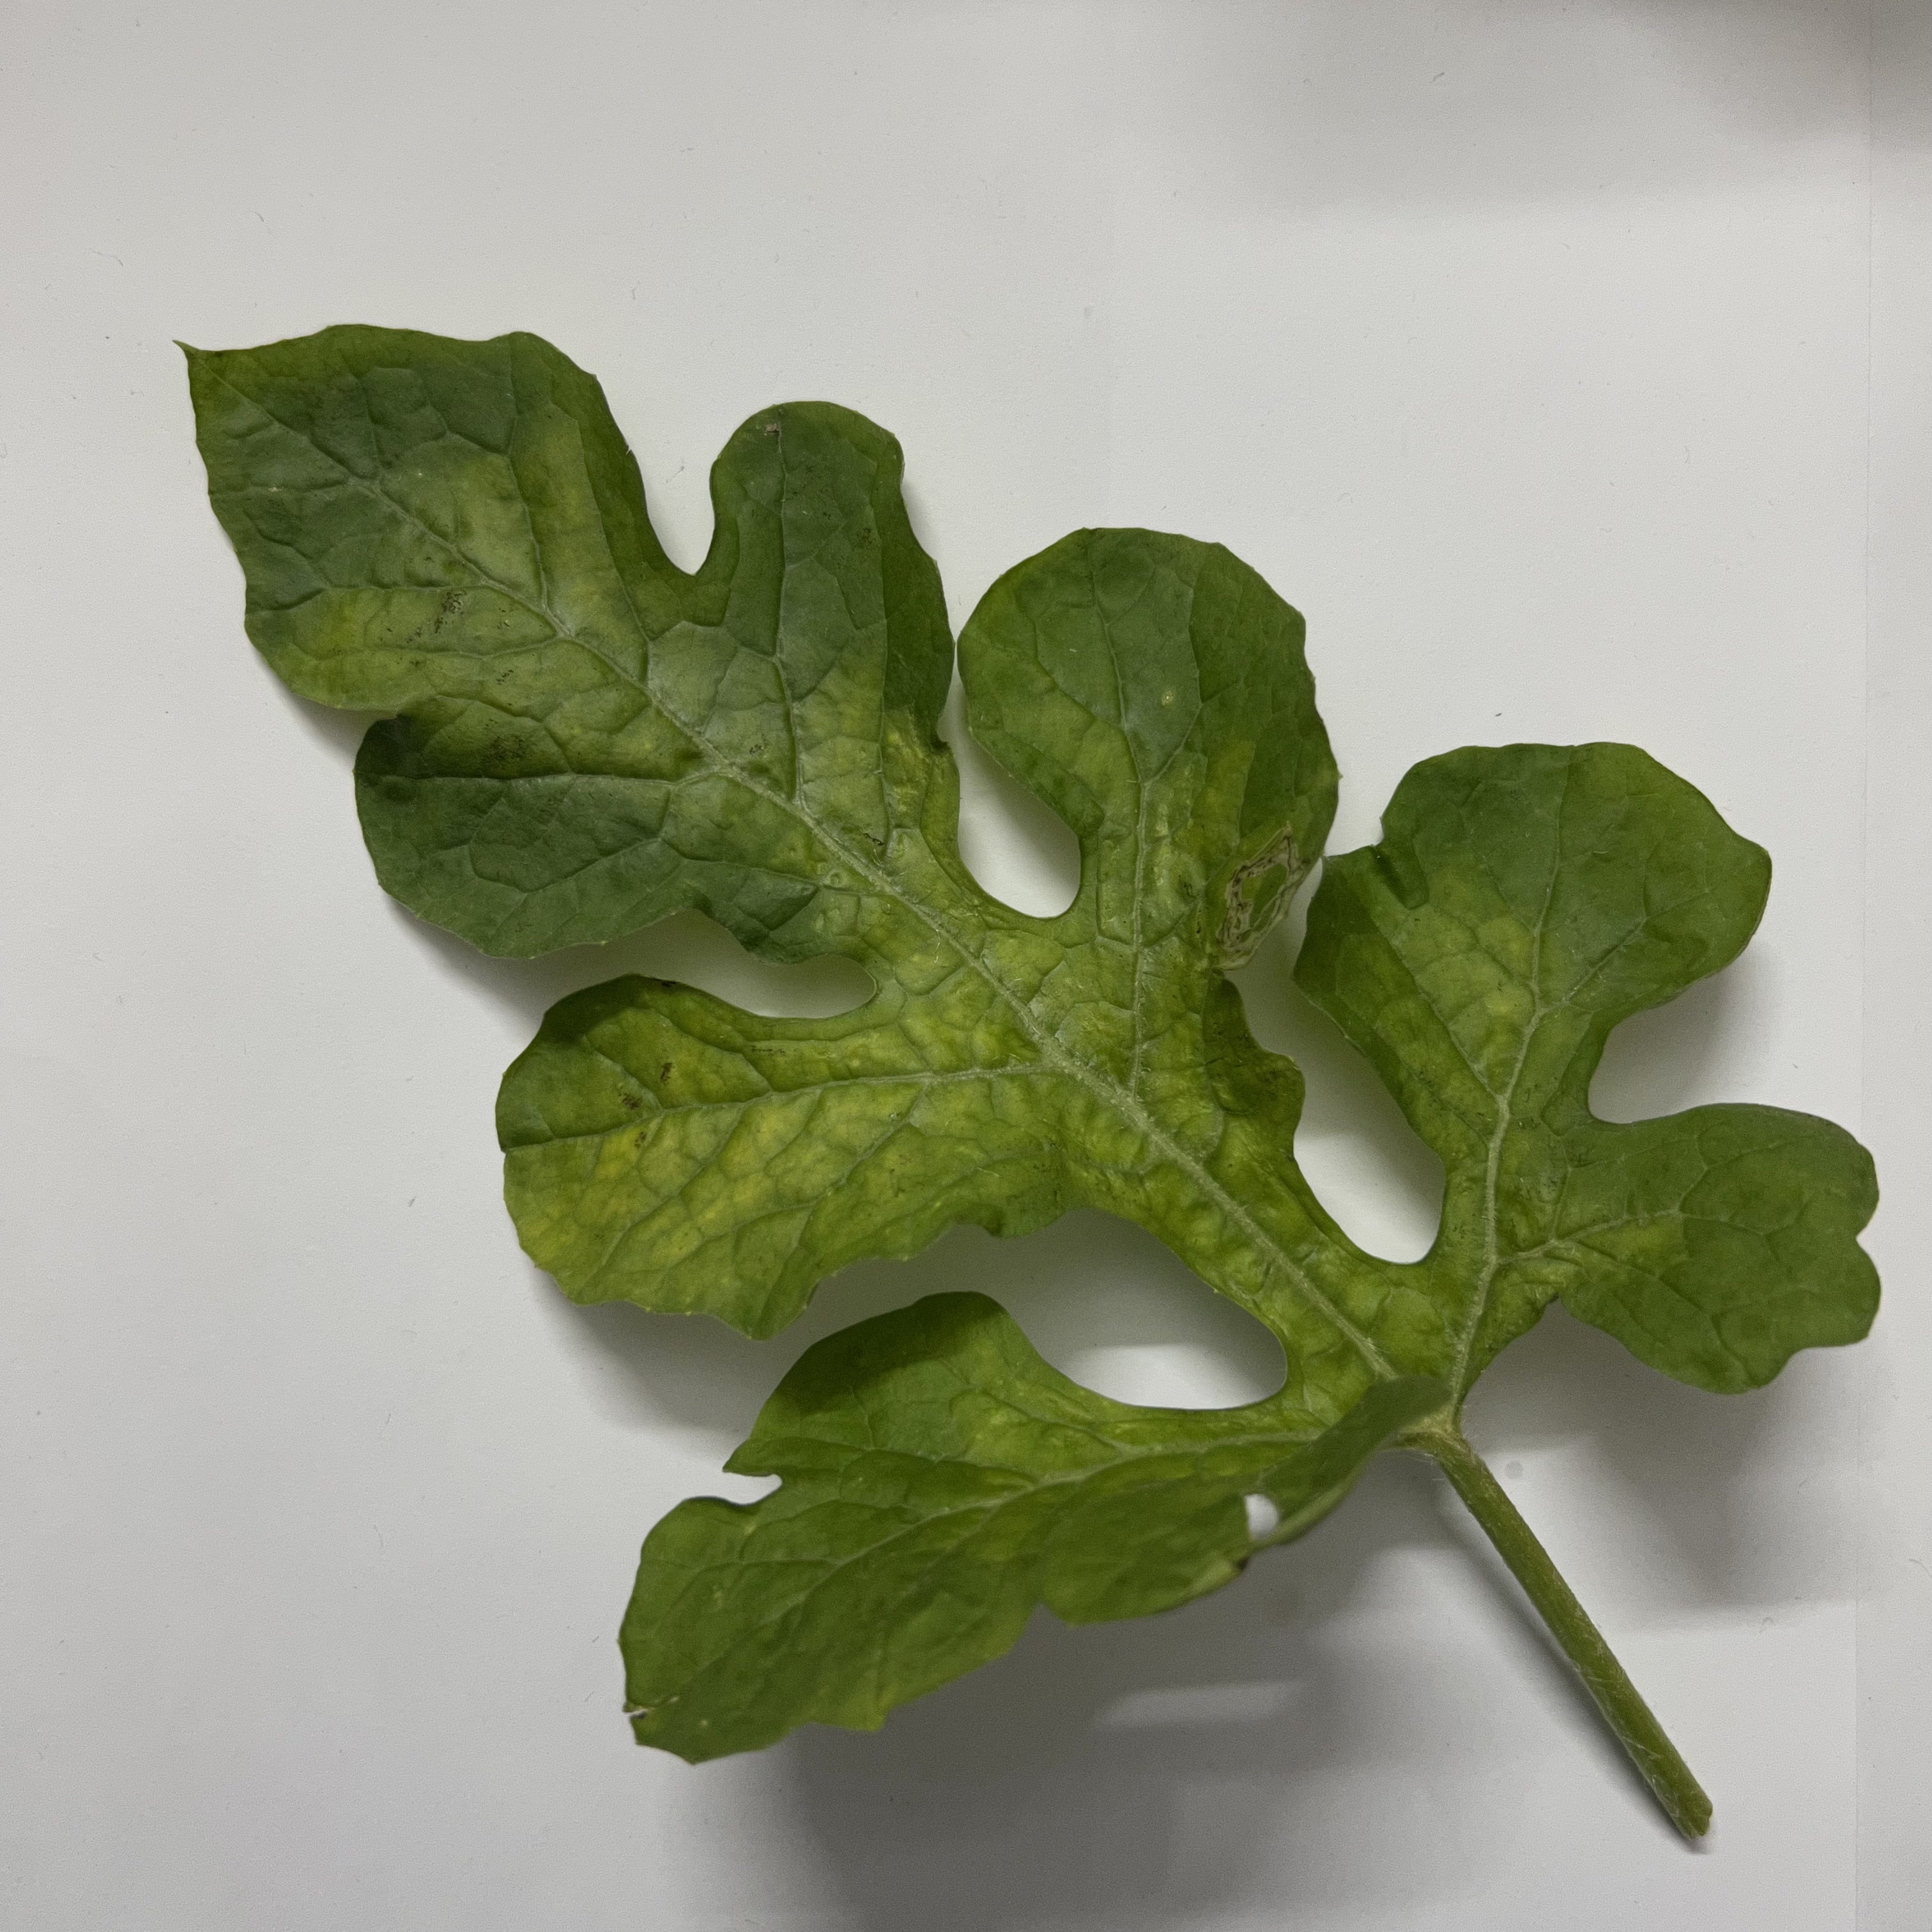
Label: Mosaic_Virus